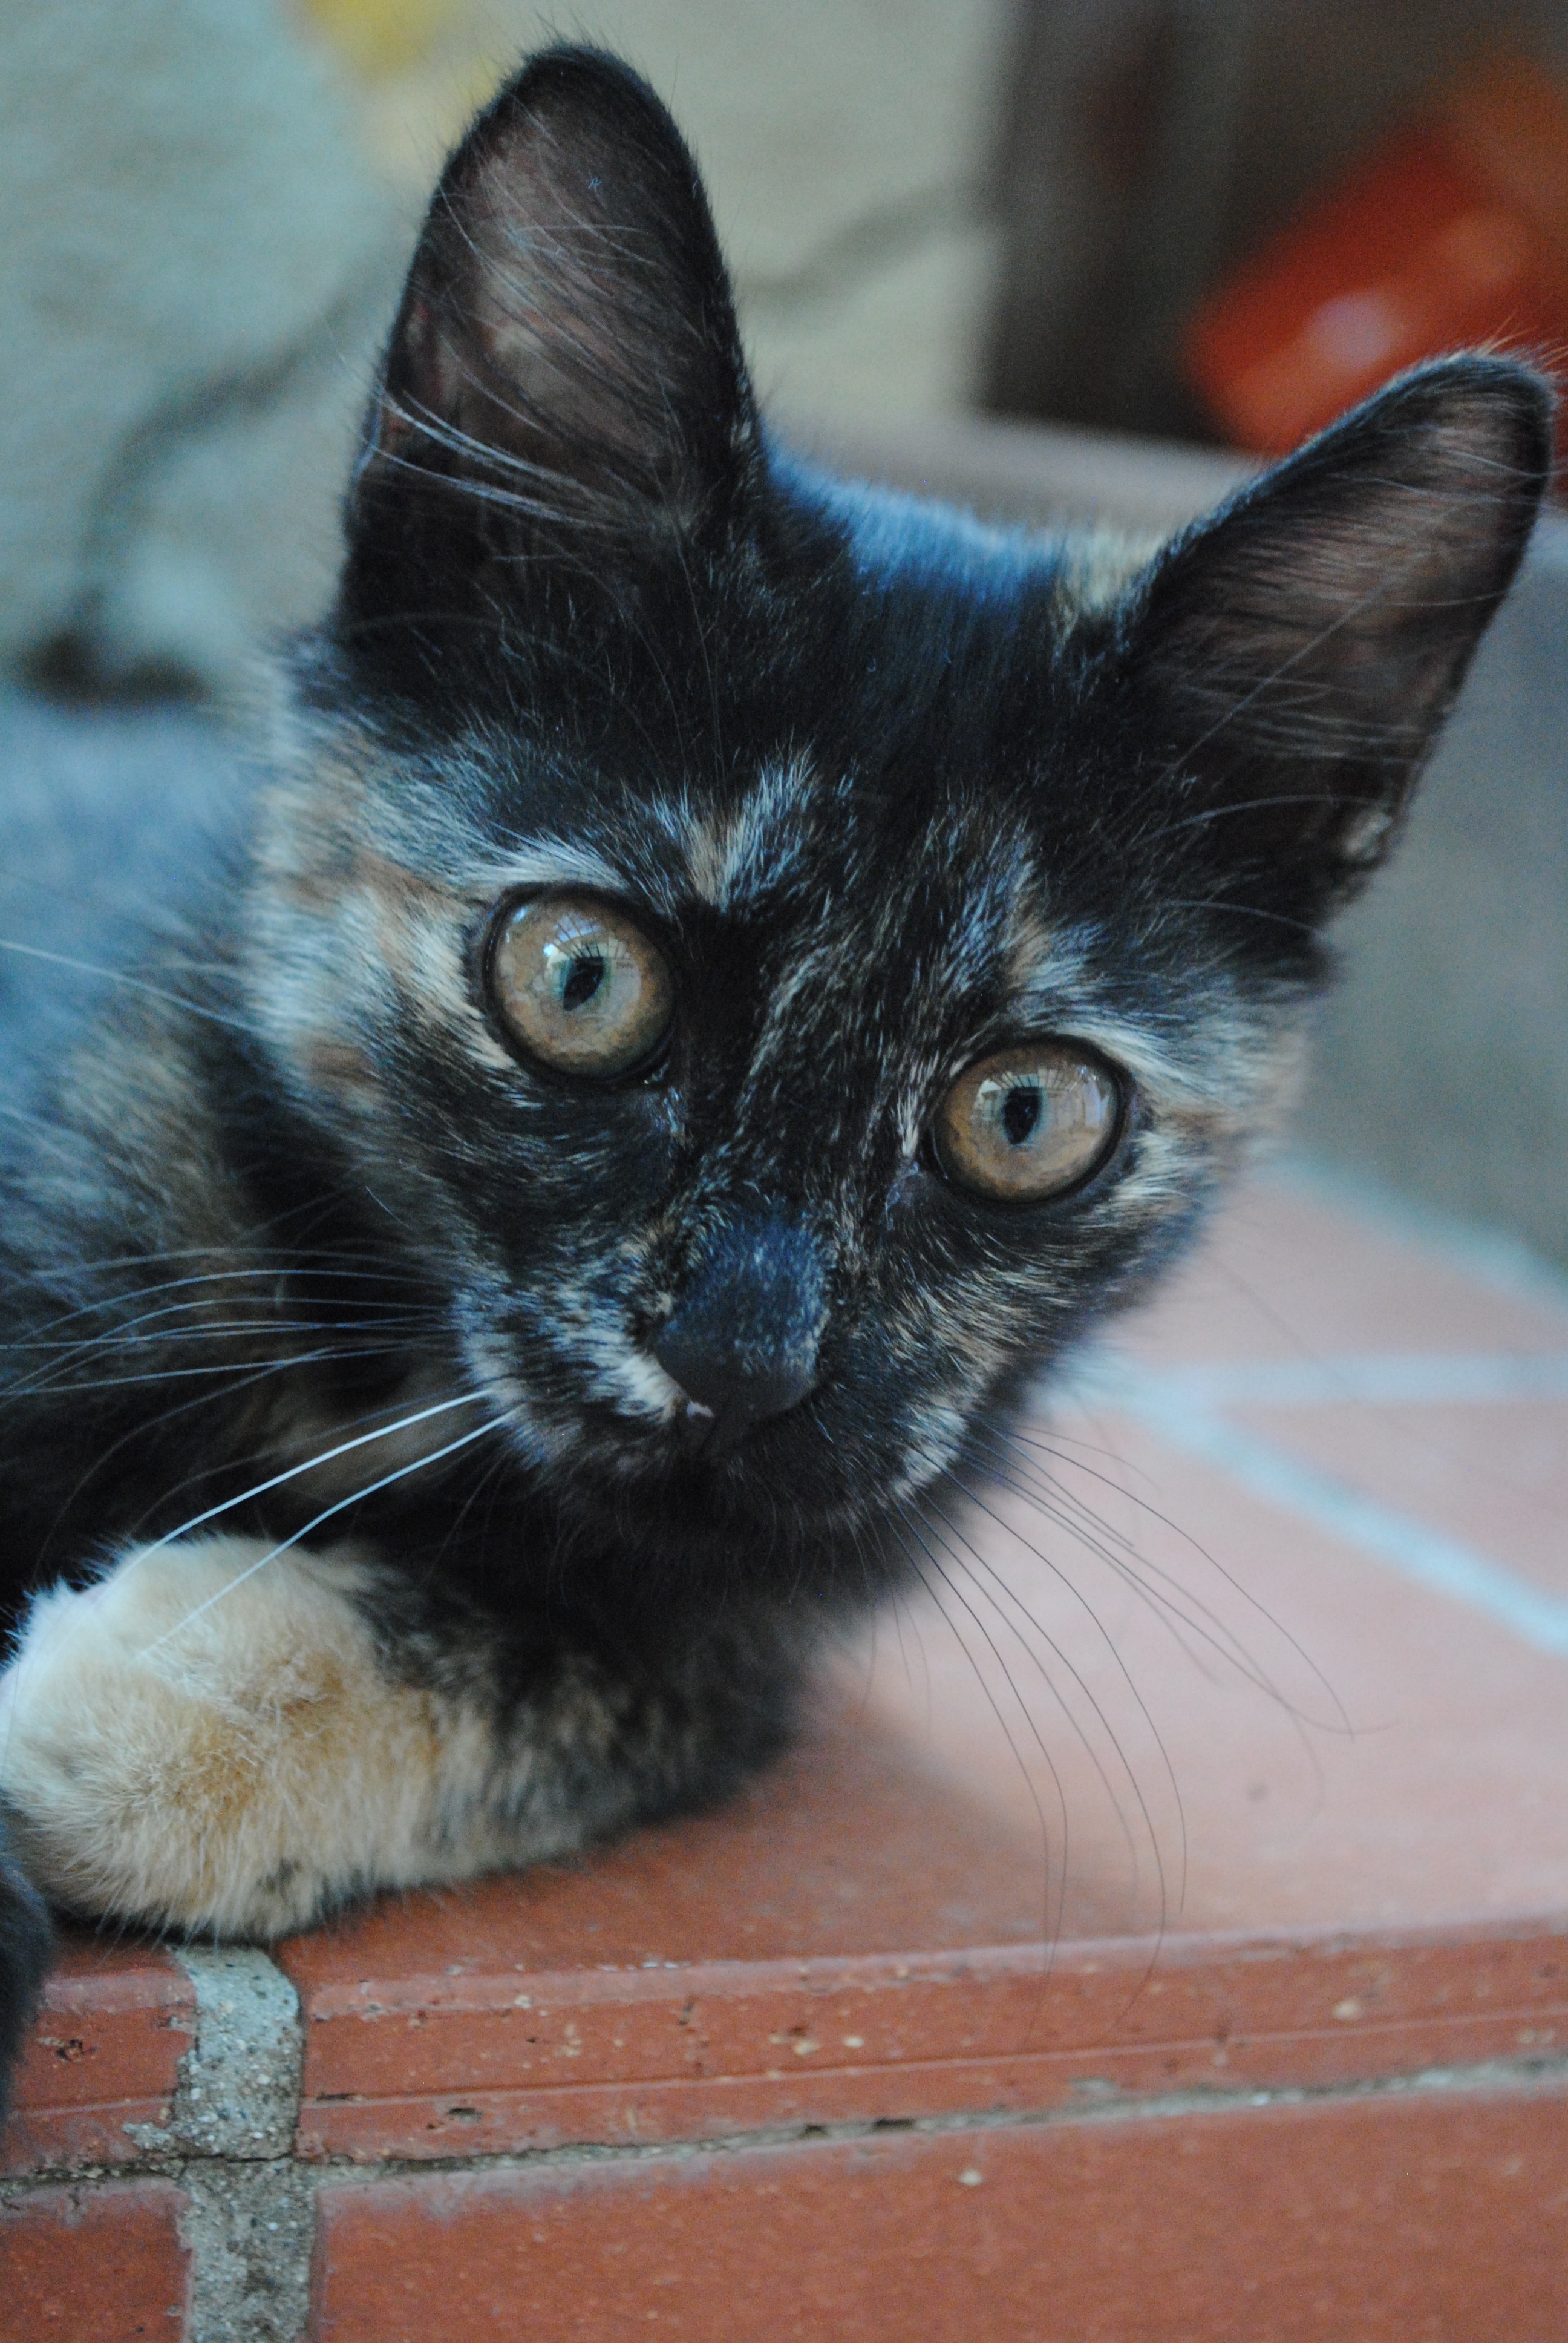
animal, cute, pet, fur, kitten, cat, feline, mammal, black, whisker, fauna, whiskers, kitty, paw, vertebrate, domestic, cute cat, small to medium sized cats, cat like mammal, carnivoran, domestic short haired cat